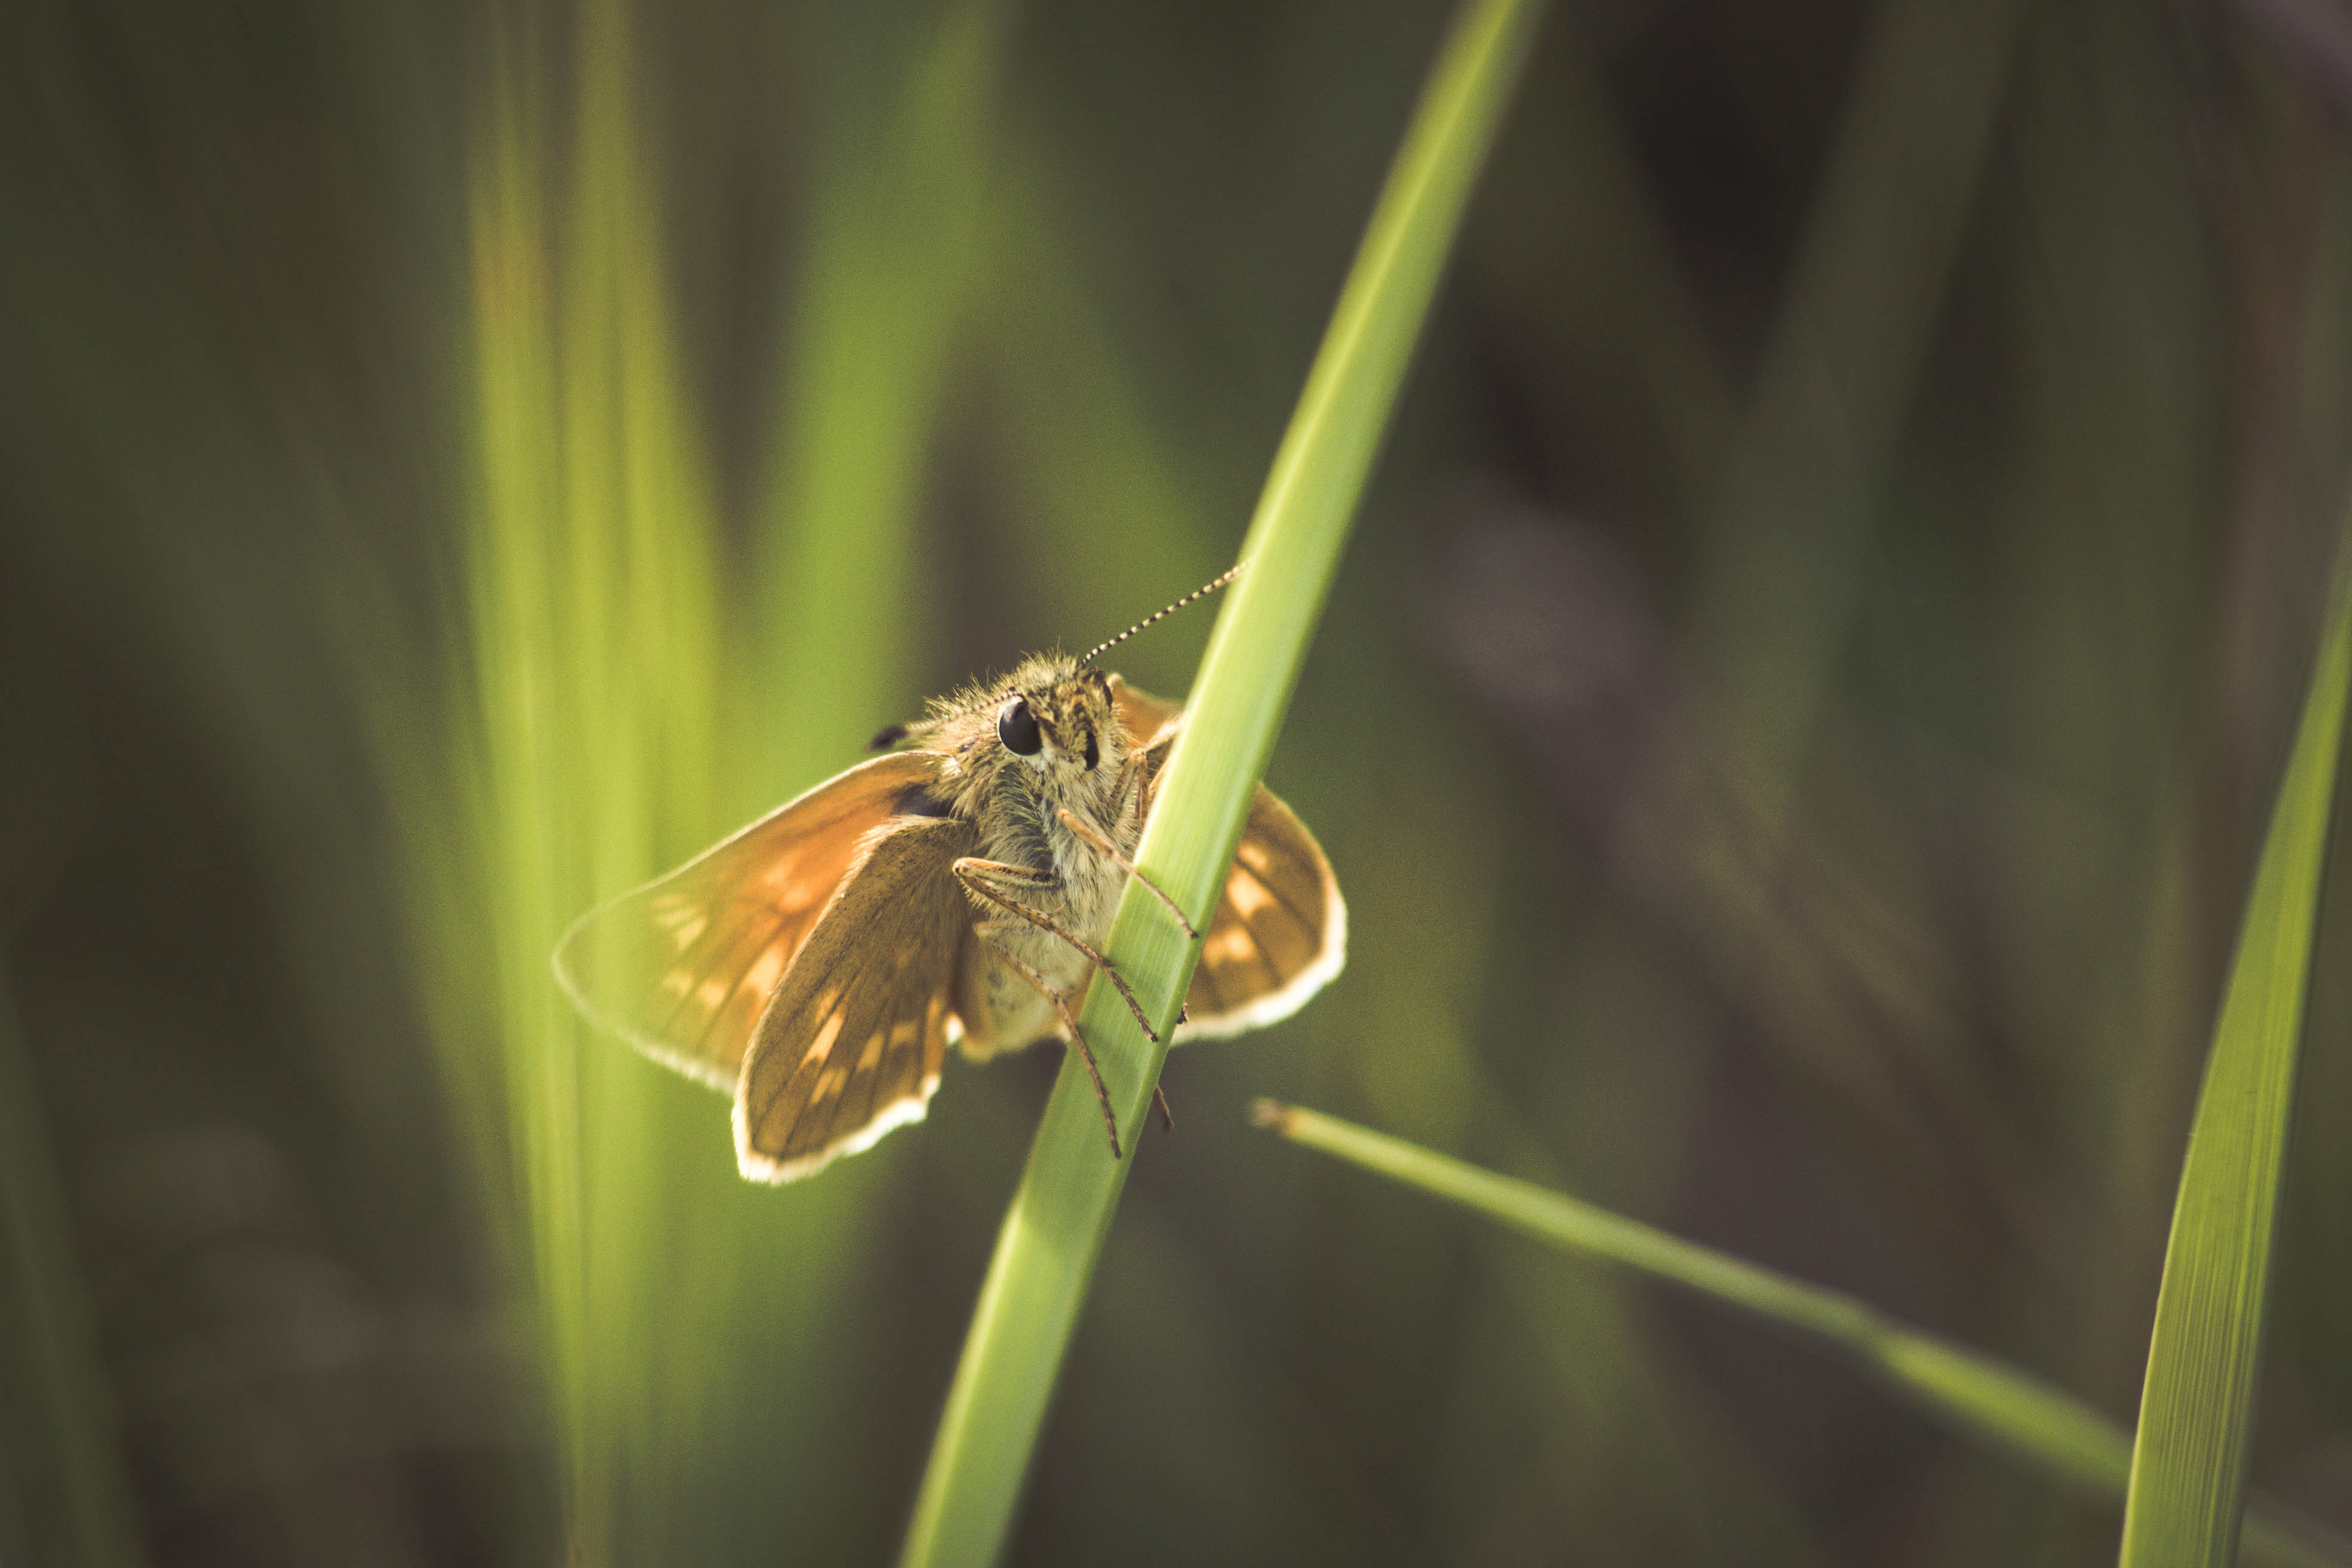
nature, grass, photography, leaf, flower, green, insect, nikon, butterfly, closeup, fauna, invertebrate, close up, papillon, lumiere, nikkor, d750, 5502000mmf4056, herbe, curuyann, nectar, macro photography, arthropod, plant stem